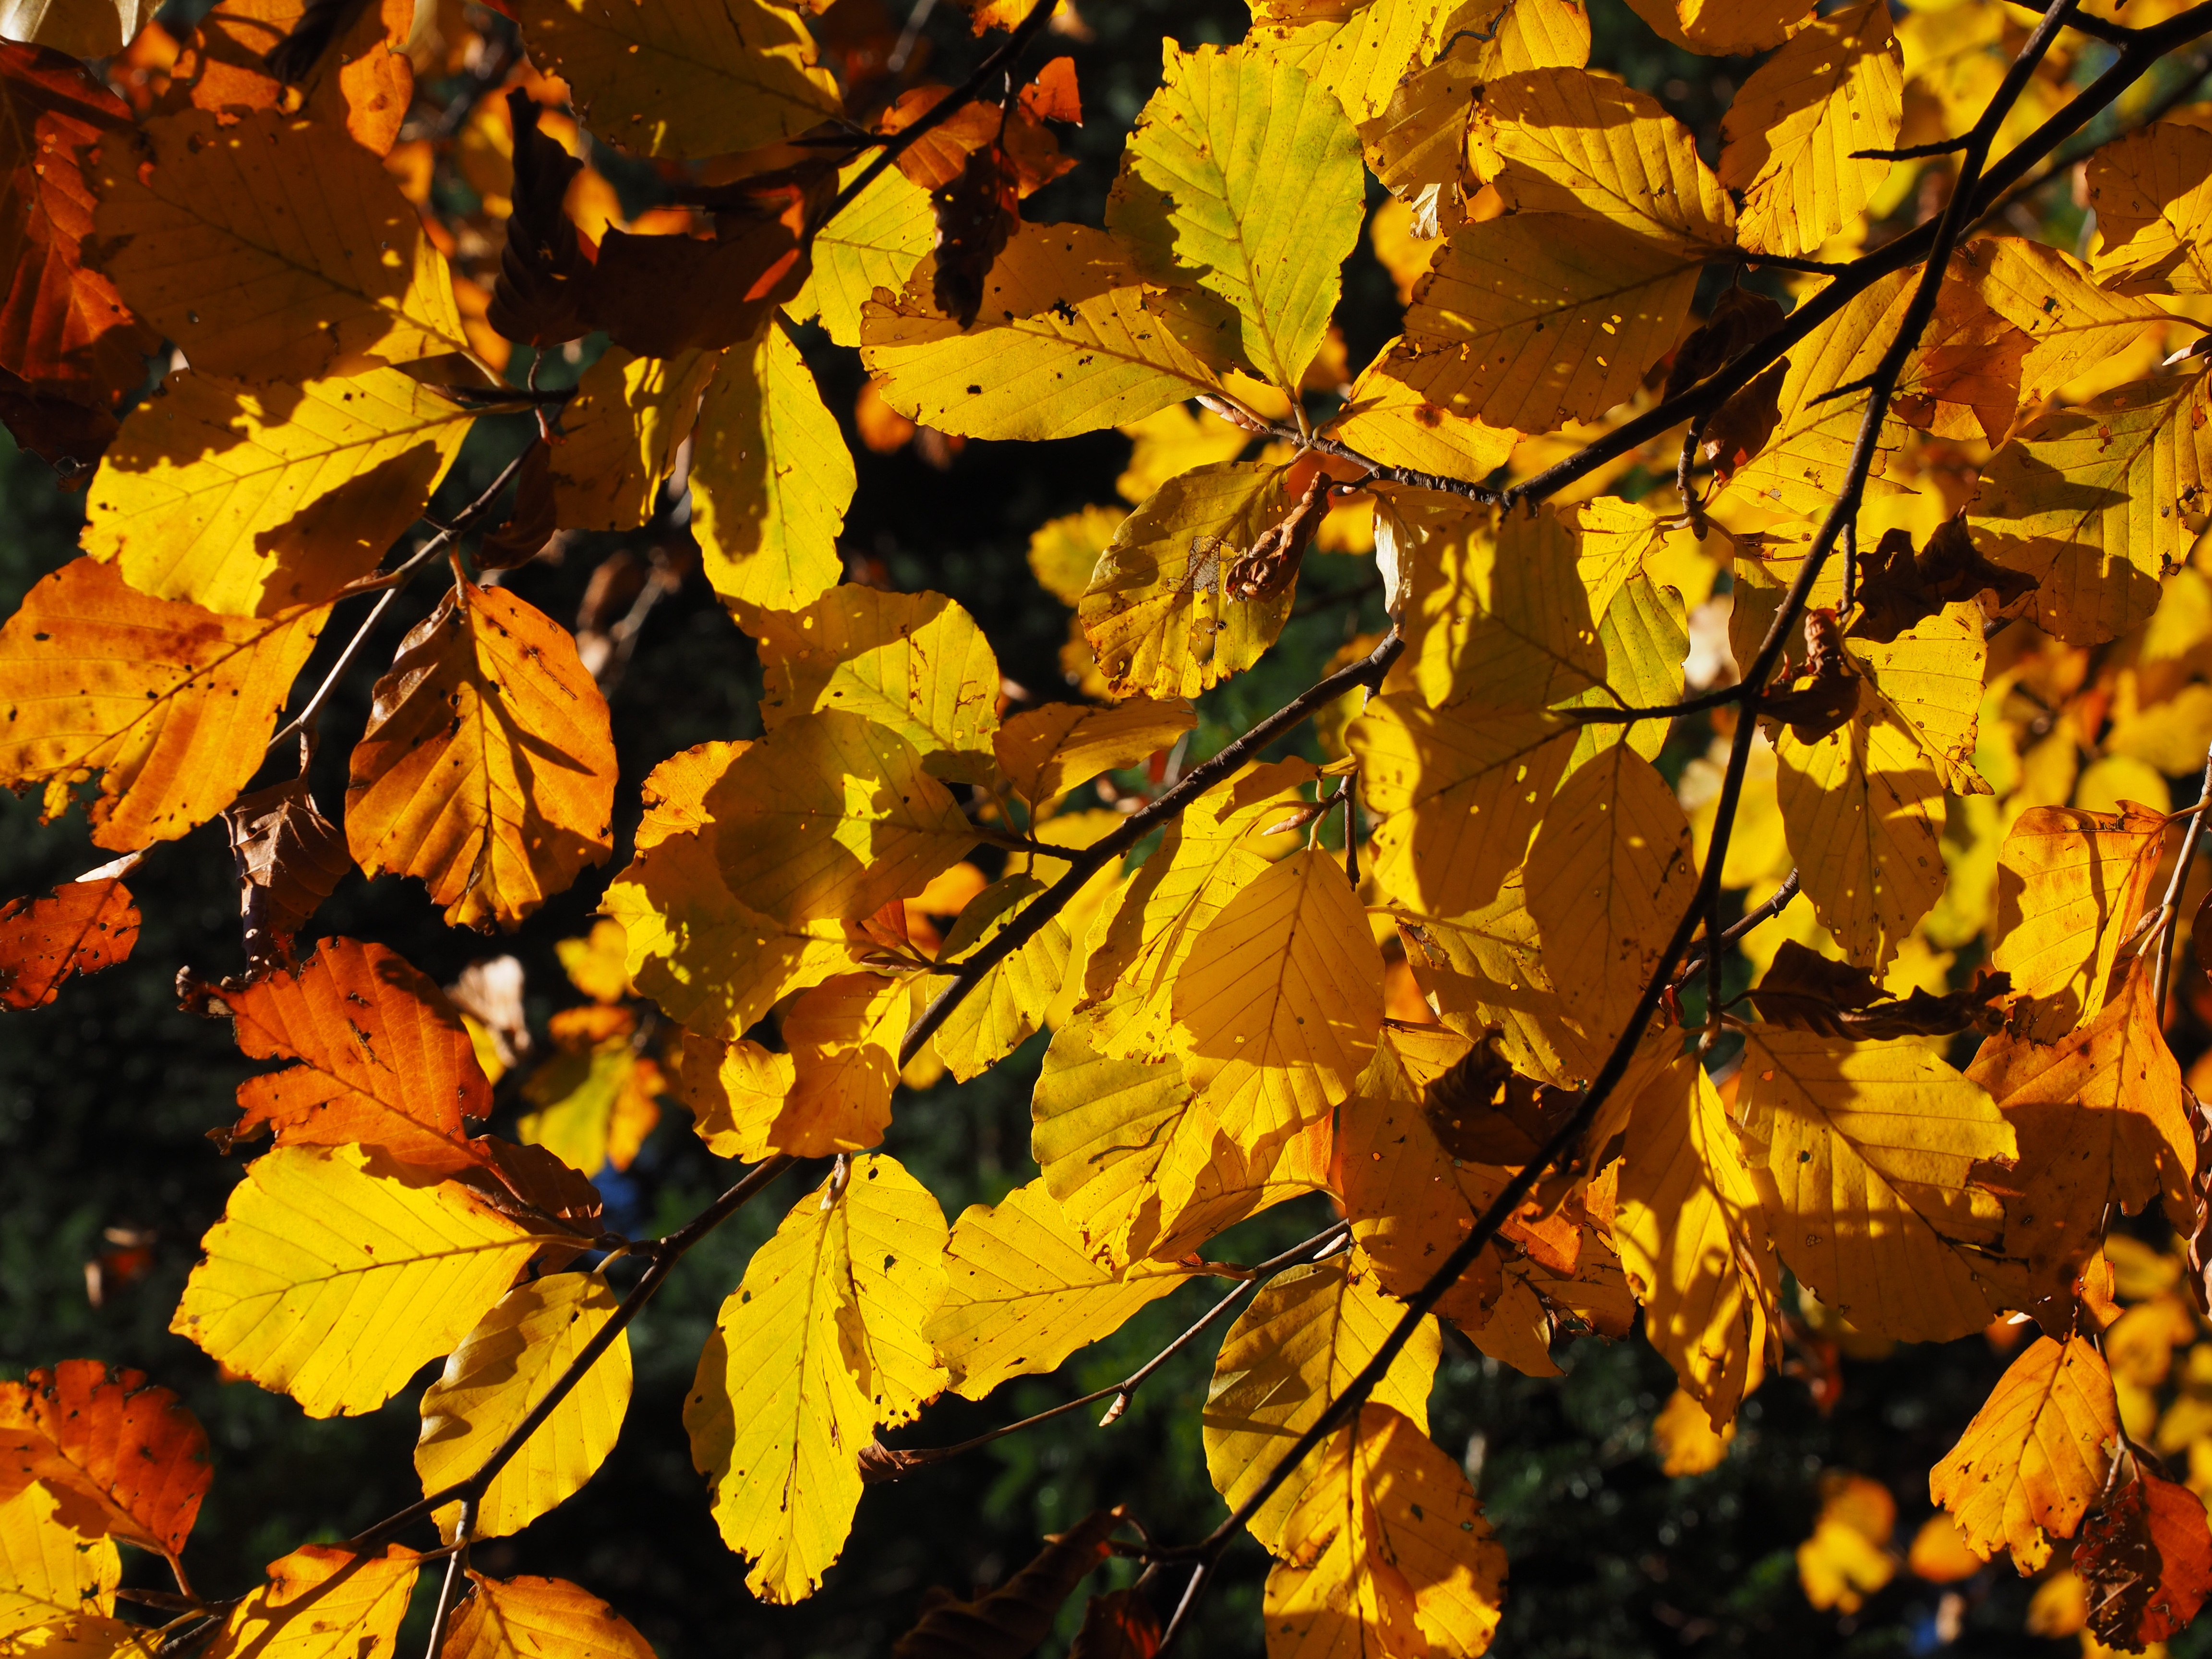
tree, branch, plant, sunlight, leaf, flower, golden, autumn, colorful, yellow, season, maple tree, maple leaf, deciduous tree, leaves, bright, deciduous, time of year, fall color, fall foliage, fall leaves, golden autumn, autumn colours, beech, golden yellow, flowering plant, fagus sylvatica, autumn light, maidenhair tree, beech leaves, fagus, woody plant, land plant, yellowing, red book